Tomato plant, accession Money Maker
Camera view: horizontal (90 deg, fisheye); turntable rotation: 300 degrees
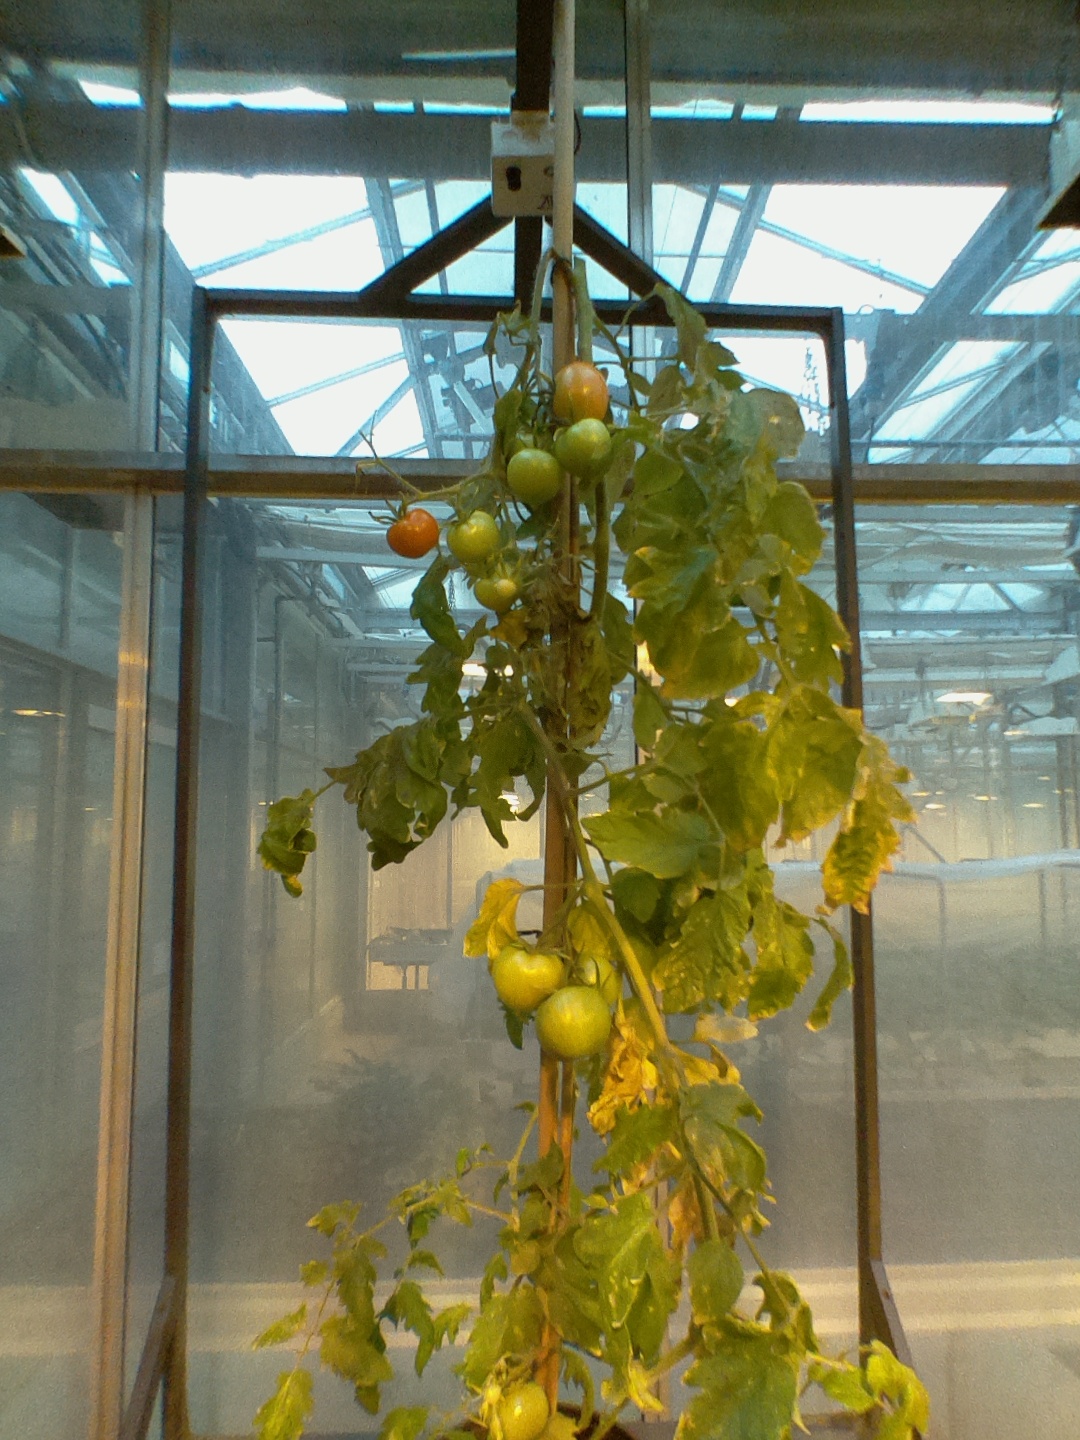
BBCH growth stage 81: 10%-20% of fruits show typical fully ripe color